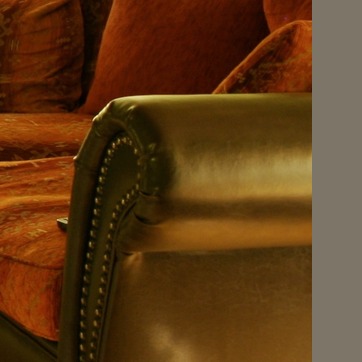
Material: leather